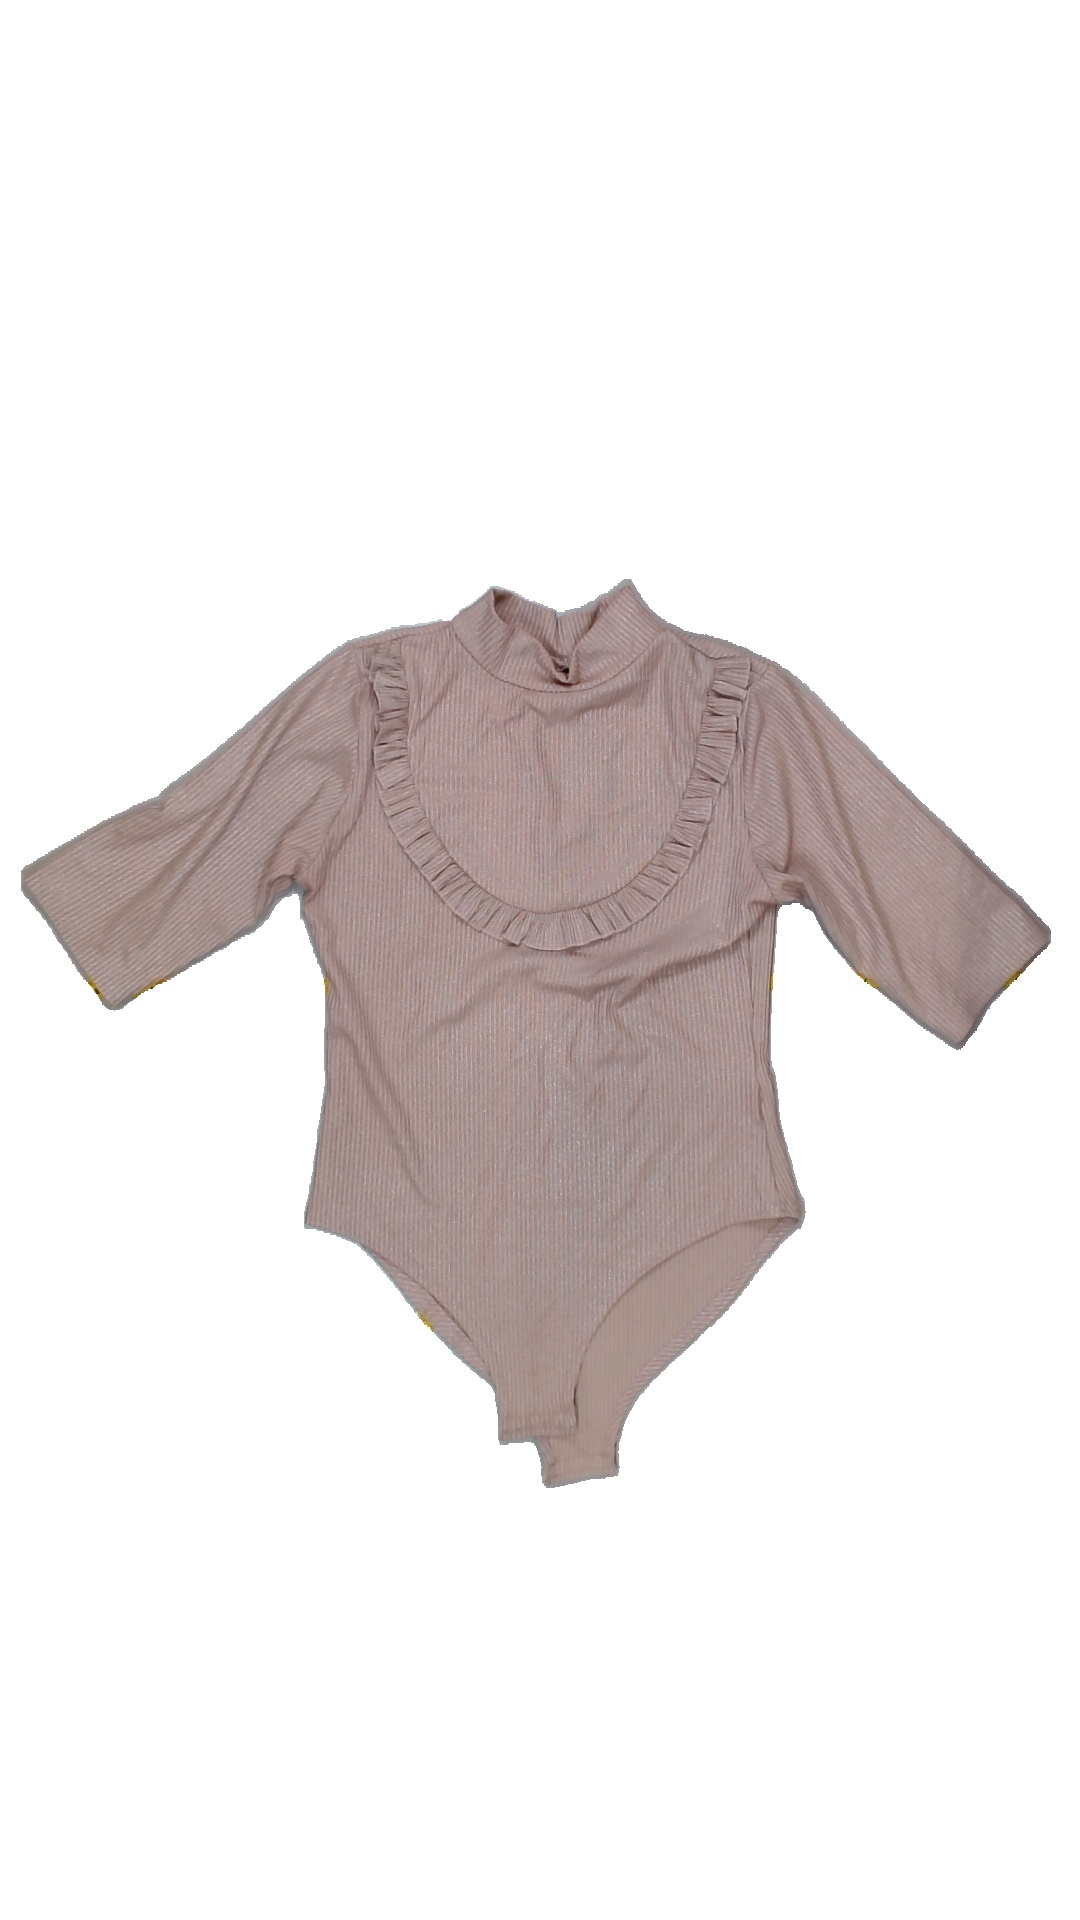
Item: Top (Ladies)
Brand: Not Applicable
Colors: Pink
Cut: Turtle neck, Tight
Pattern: Glitter
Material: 100% polyester
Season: Summer
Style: No trend
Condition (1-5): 2
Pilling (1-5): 5
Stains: Yes
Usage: Recycle
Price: <50